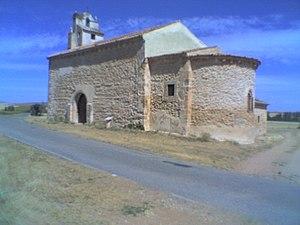
La nécropole de Castiltierra est une nécropole wisigothique découverte à Castiltierra, près de Fresno de Cantespino, dans la province de Ségovie, en Castille.